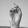
ASL letter: D